Ad van Liempt

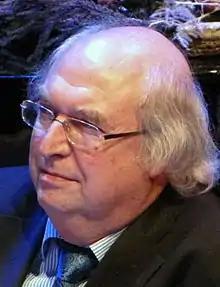
Ad van Liempt (2010)

Ad van Liempt (born 21 May 1949, Utrecht) is a Dutch journalist, writer and a TV producer. He has written several books, including a biography of Prince Bernhard. He also initiated the history program "Andere Tijden" ("Other Times").